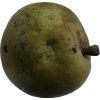
Label: pear